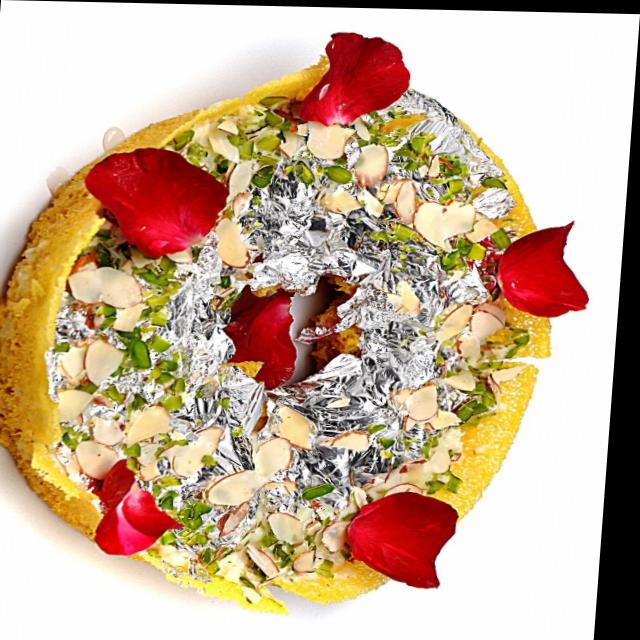
Dish: ghevar